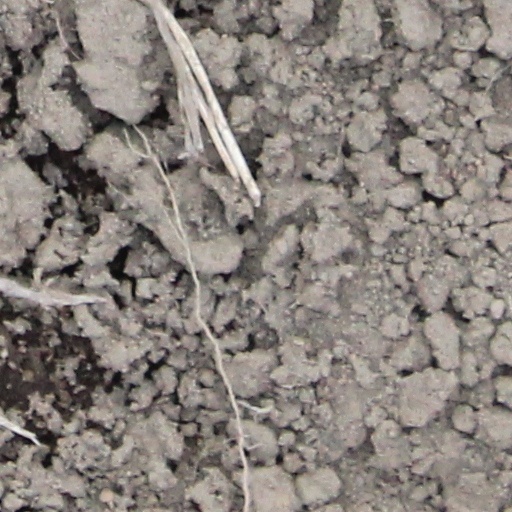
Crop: wheat